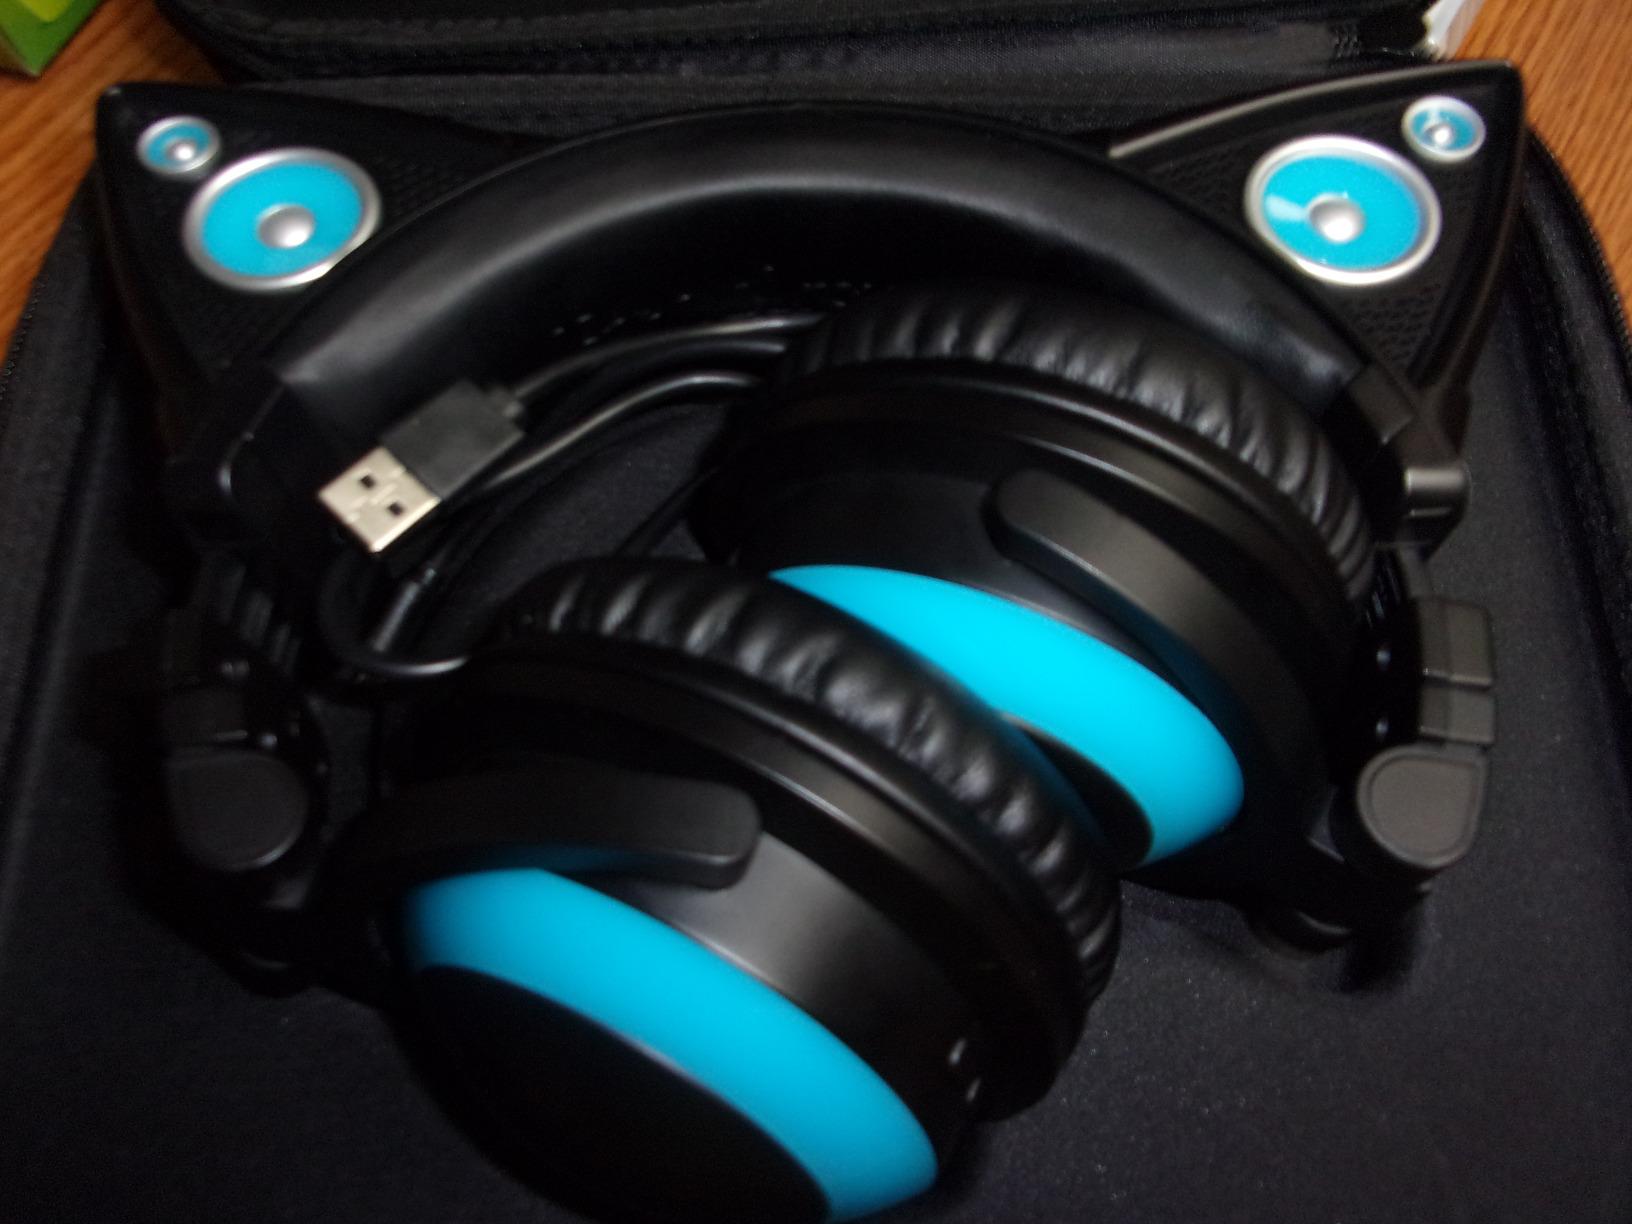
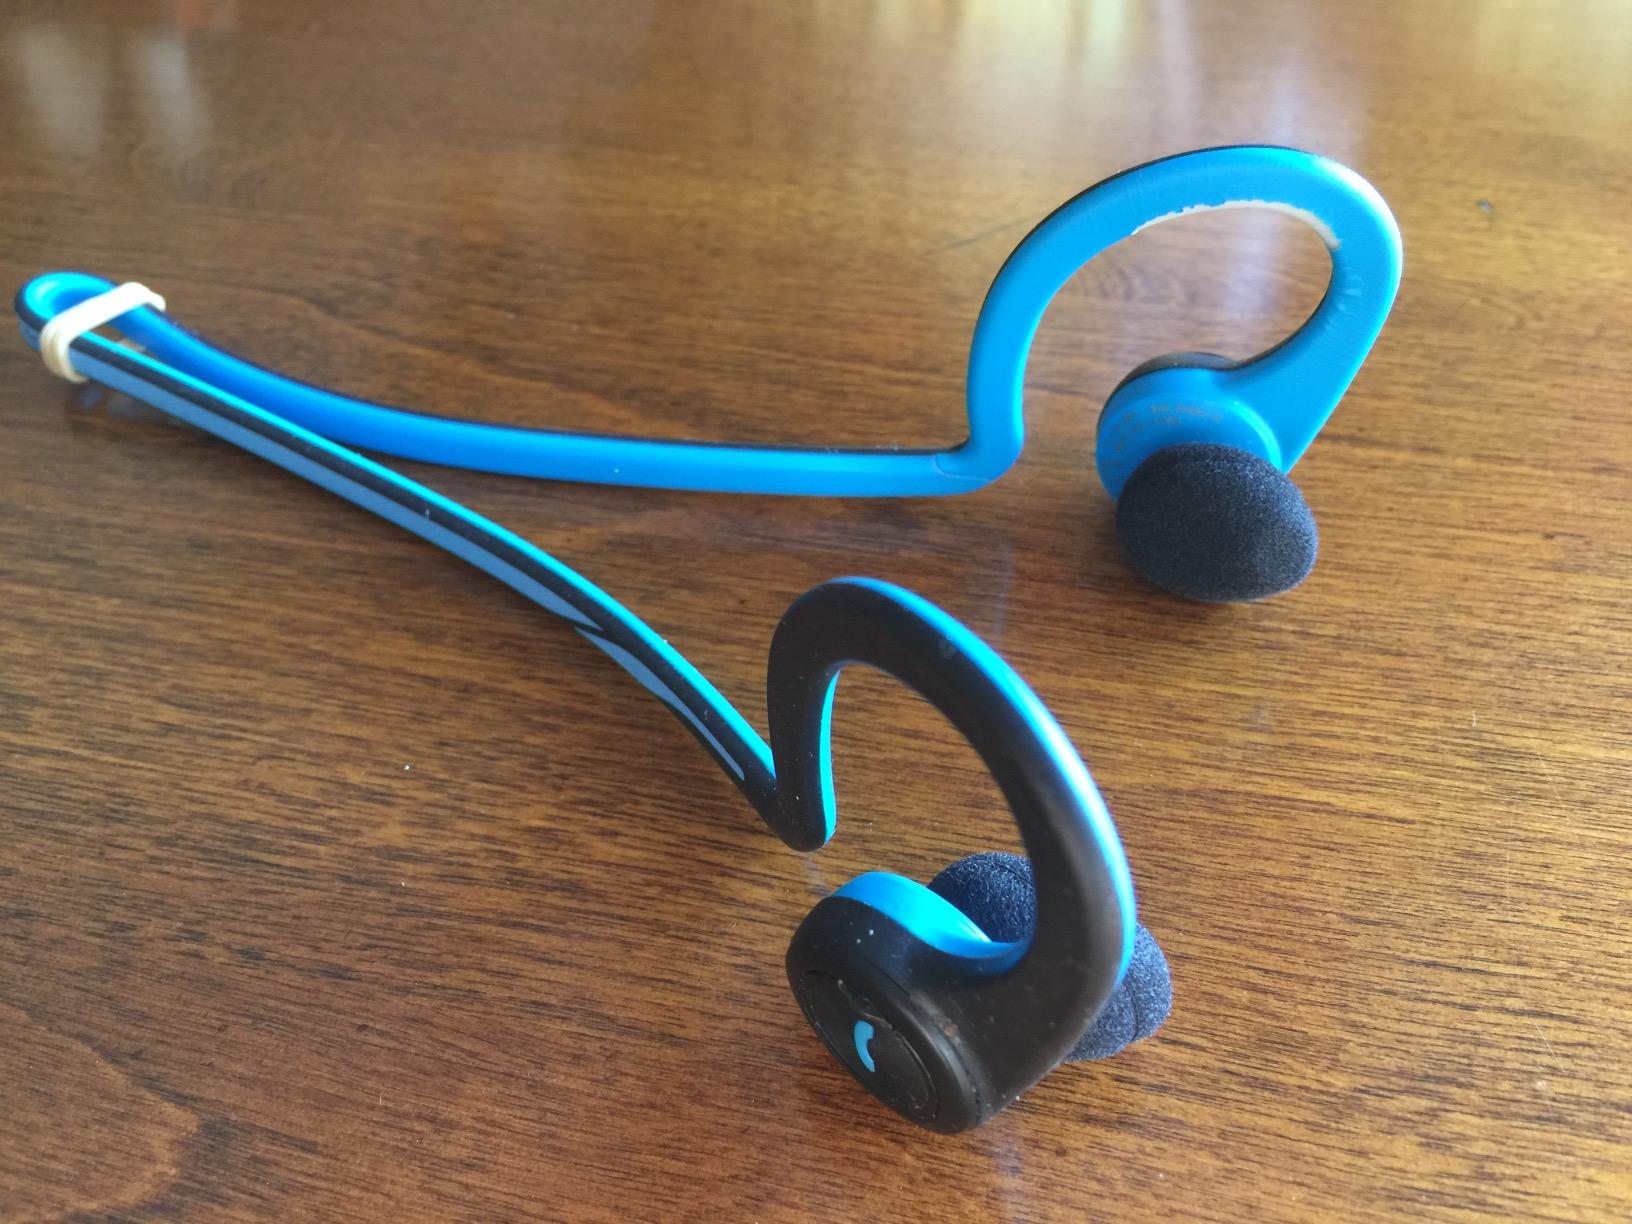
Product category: headphones
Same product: no